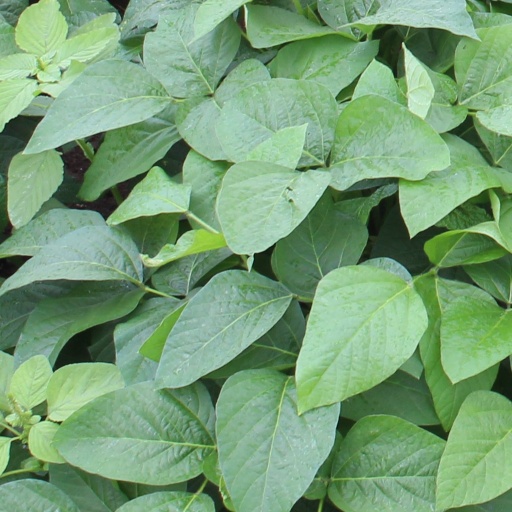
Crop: soybean